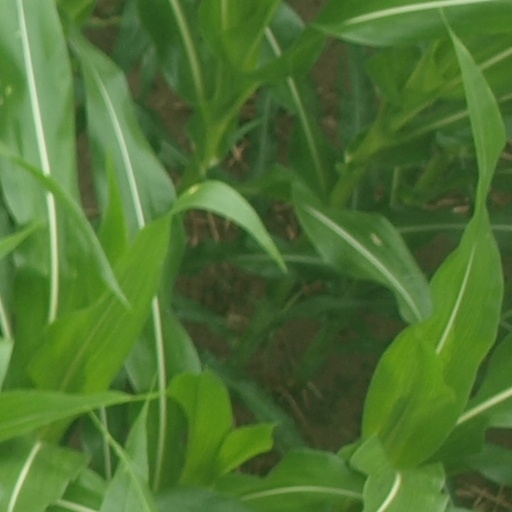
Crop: maize; corn